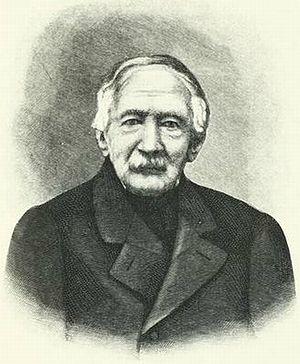
Le Prince Evgueni Petrovitch Obolenski est un militaire russe et un décabriste.